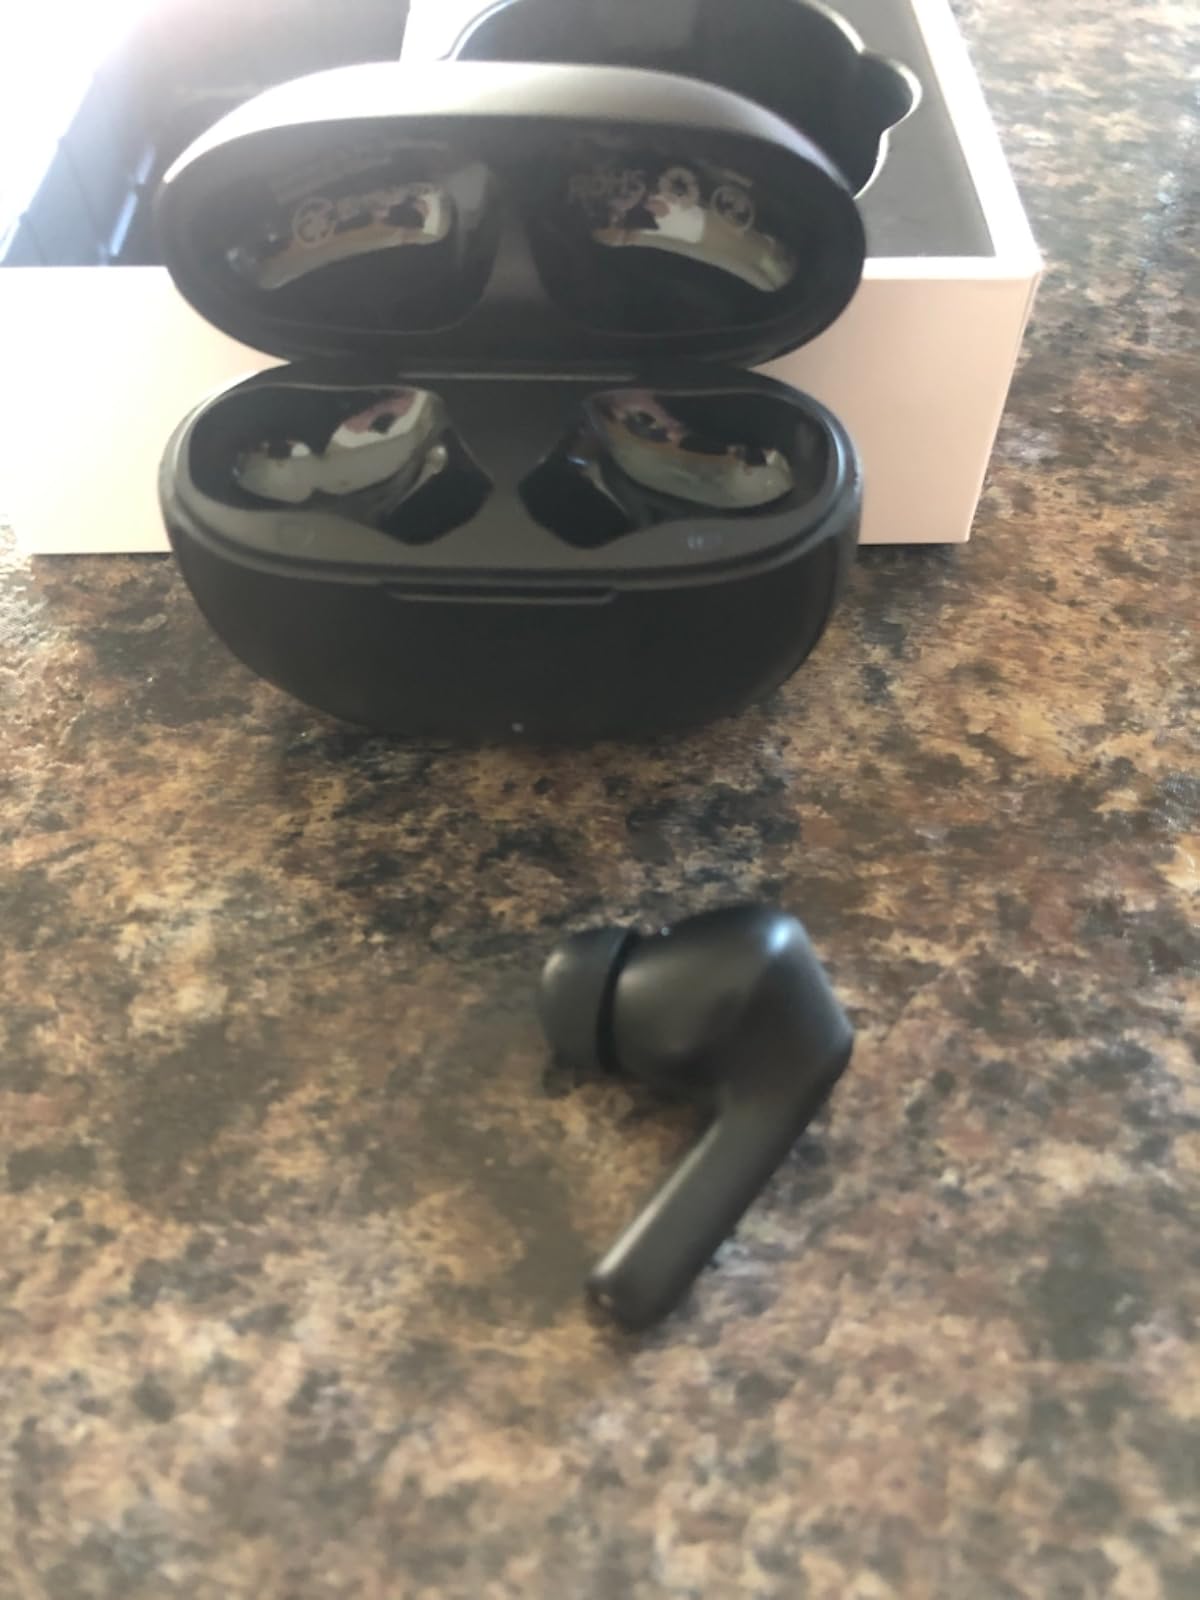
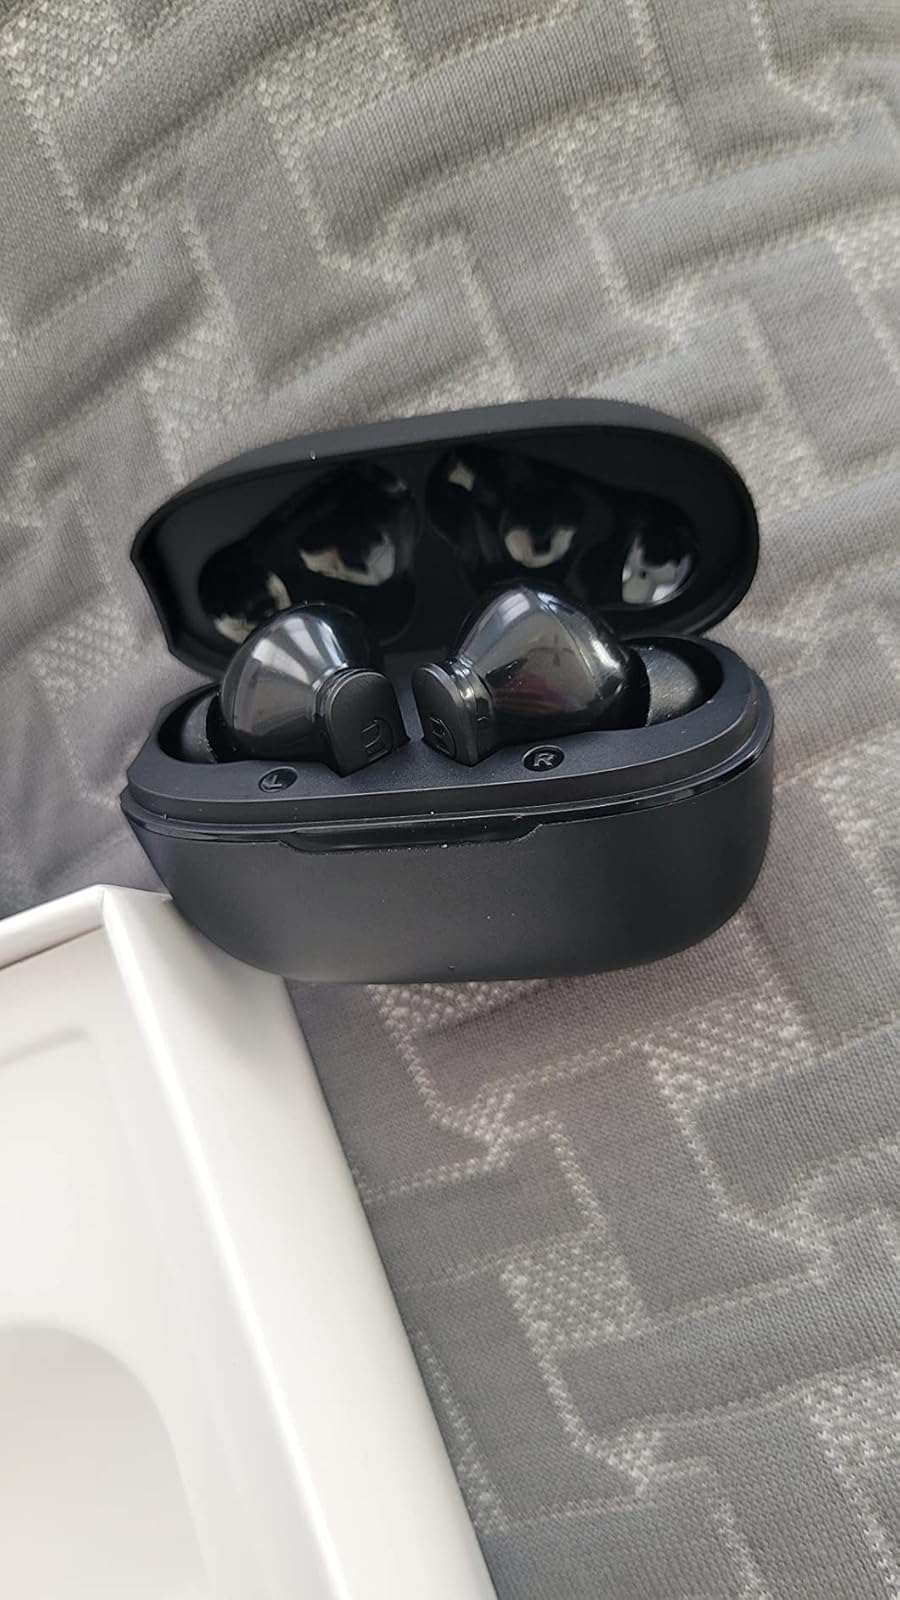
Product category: earbuds
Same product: no